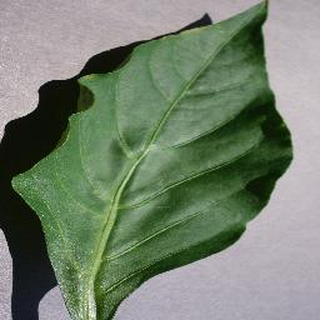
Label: healthy_bell_pepper